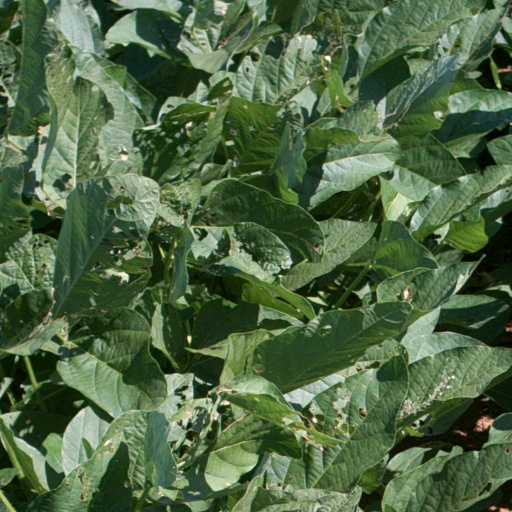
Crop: soybean